2015 Food City 500

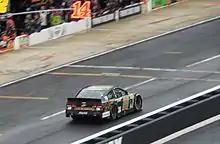
Dale Earnhardt Jr. made an unscheduled stop on lap 103.

The race restarted on lap 69. While Greg Biffle got a jump on the restart – on old tires – Kurt Busch on four new tires took the lead on lap 70 and would hold the lead for the next 55 laps. Kevin Harvick was tapped exiting turn 2 by Michael McDowell and made light contact with the wall, causing cosmetic damage. Dale Earnhardt Jr. made an unscheduled stop on lap 103 for a flat tire. Landon Cassill brushed the wall and began to slow down on the backstretch and almost took out several cars on lap 108. Kevin Harvick took the lead on lap 126 and held it for the next portion of the race before Busch took back the lead on lap 162. Harvick regained the lead on lap 167, before the race's third caution period commenced the following lap due to weepers. With the drivers pitting on either side of the track, the lead swapped hands momentarily; however, Harvick held the lead for the restart on lap 176.